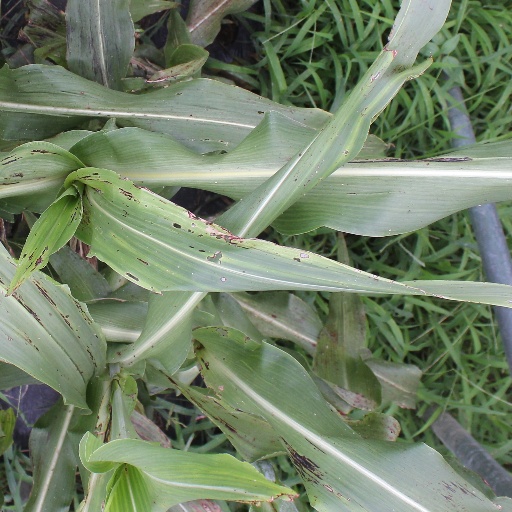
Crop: sorghum